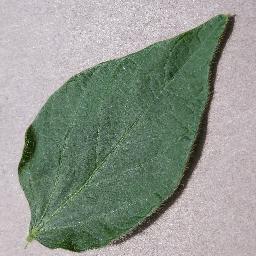
Label: Soybean___healthy